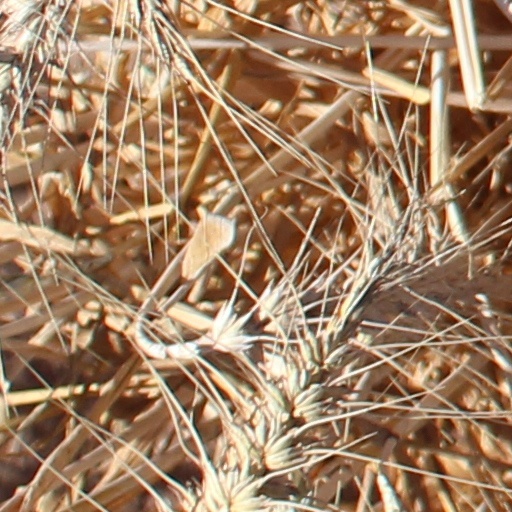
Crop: wheat